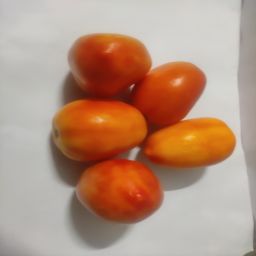
Crop: Tomato
Quality: Ripe